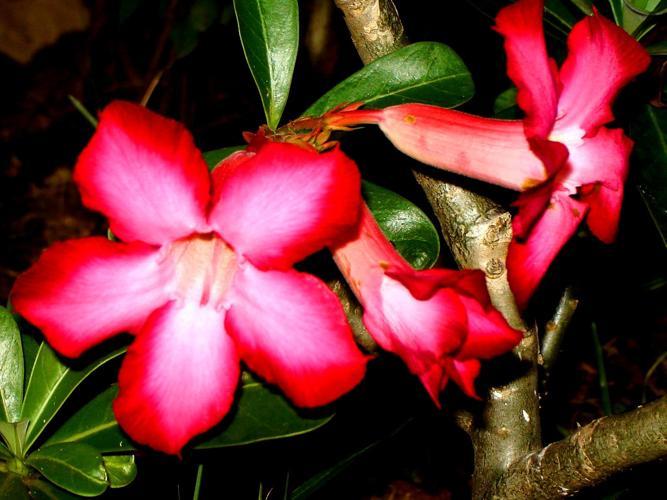
Label: desert-rose